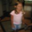
Label: girl